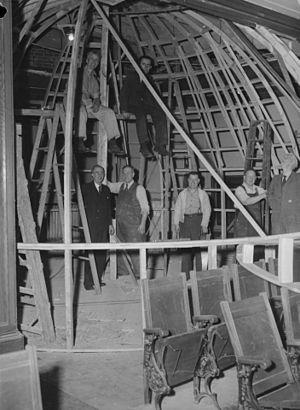
Nous voyons la charpente de la voûte de projection du planétarium de The High School of Montreal. Deux personnes sont assises sur un échafaudage.